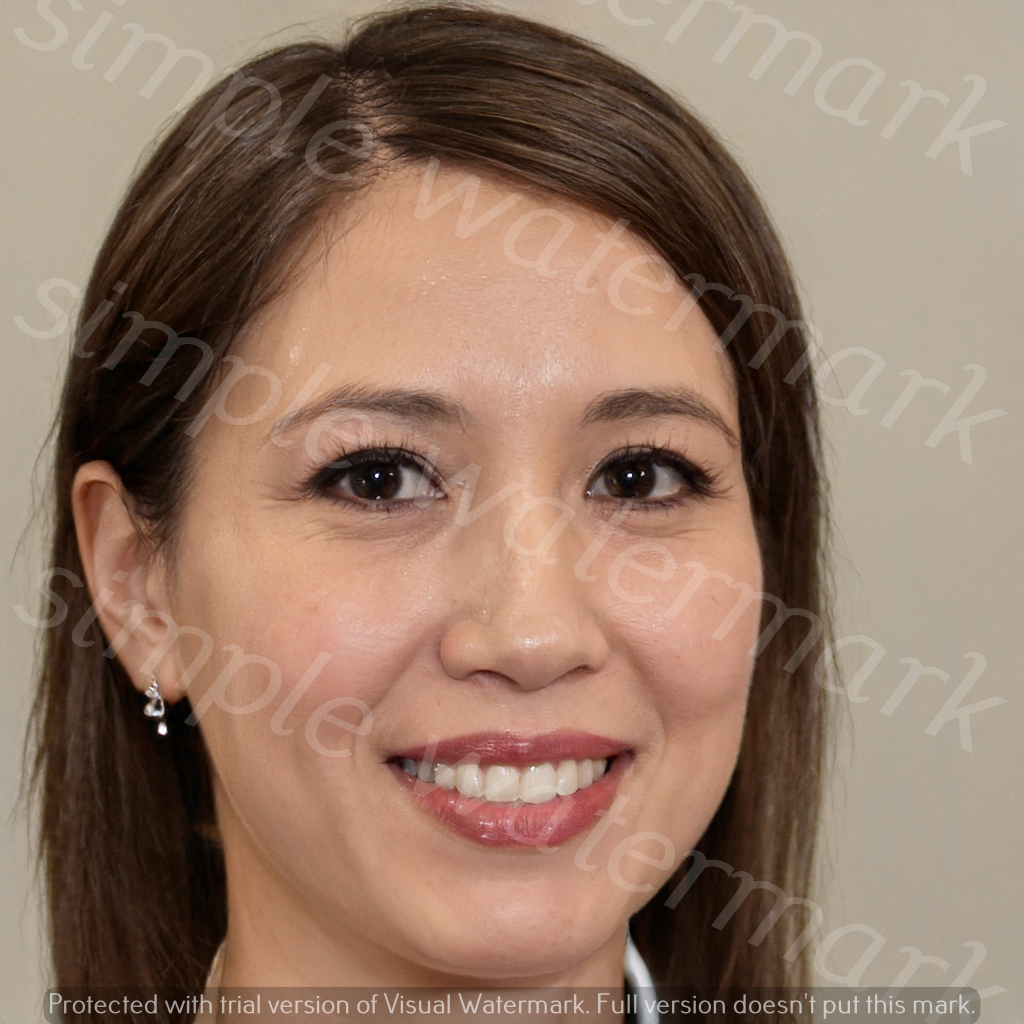
Label: Watermark